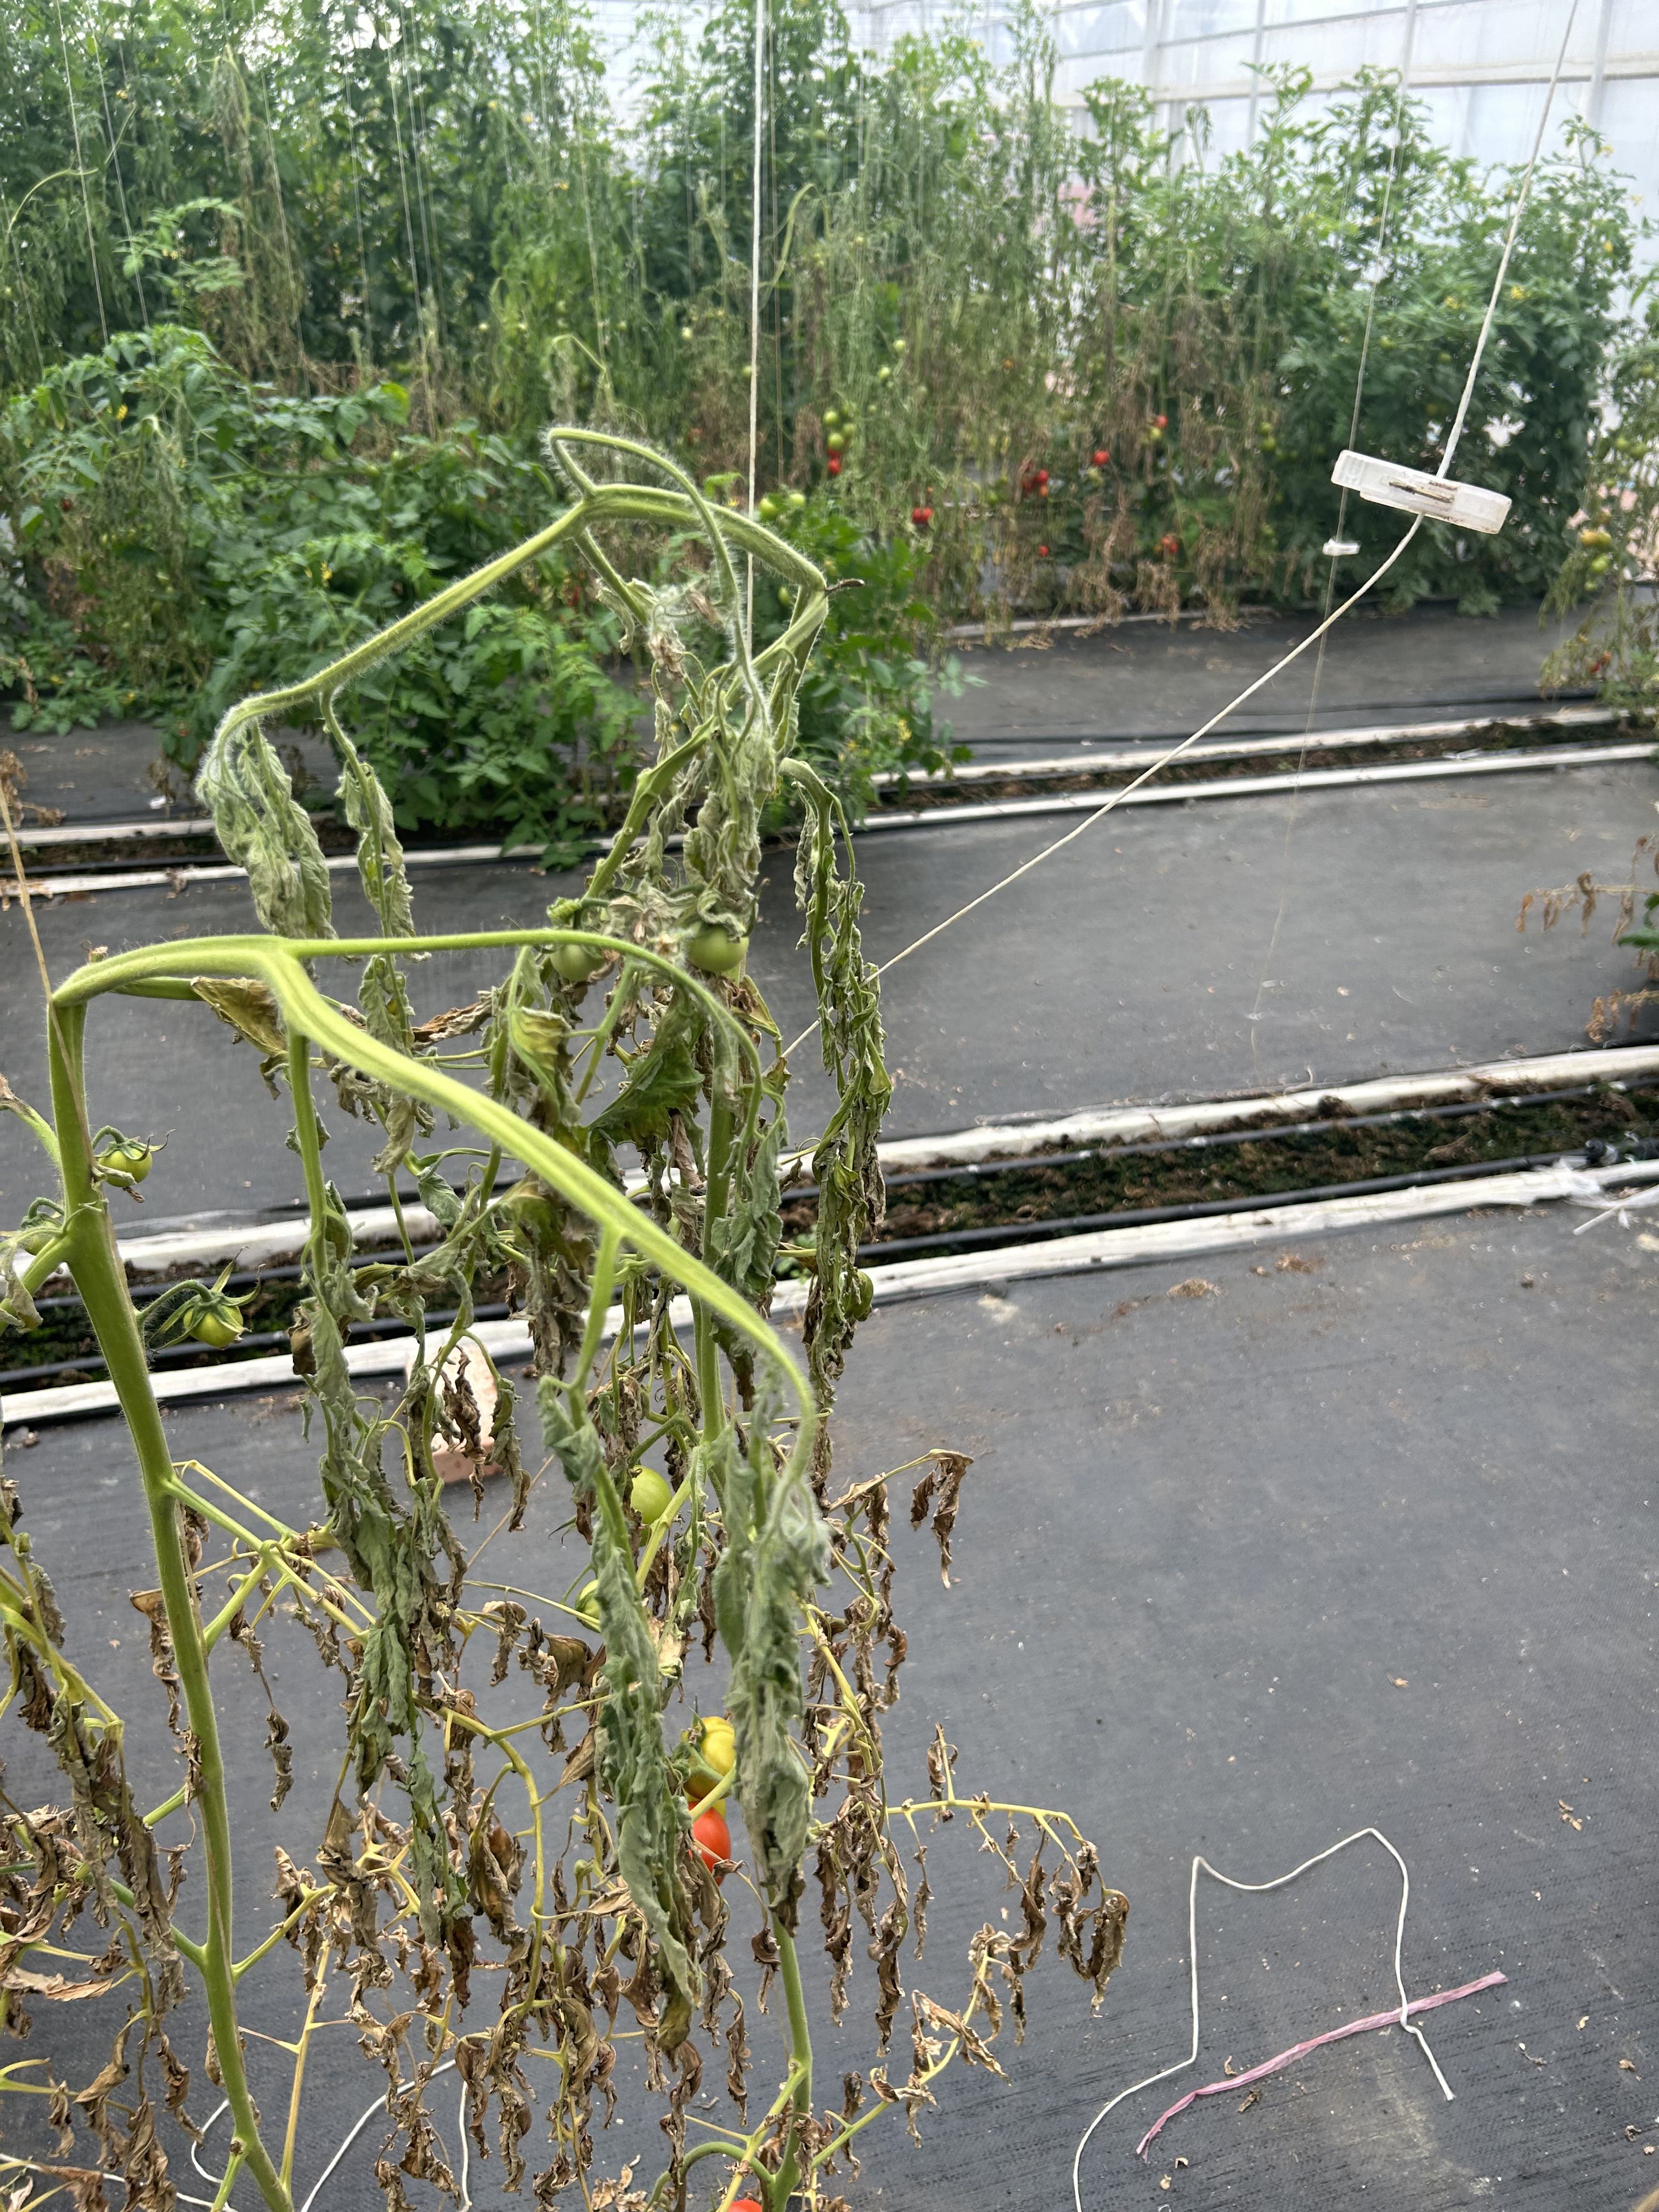
Disease: Wilt